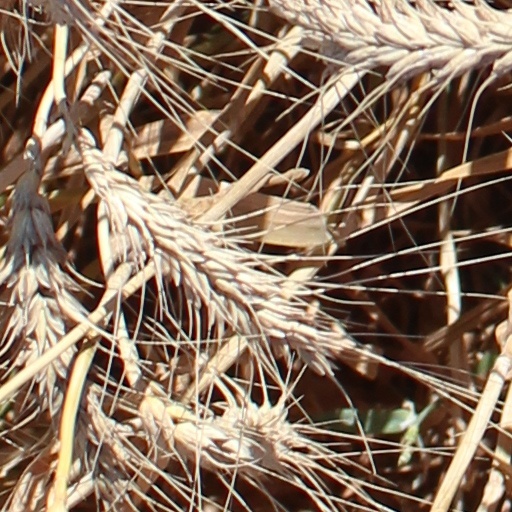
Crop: wheat